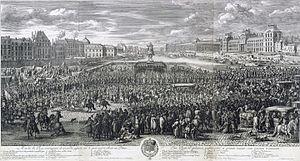
Marche du Roy accompagné de ses gardes passant sur le pont neuf et allant au Palais